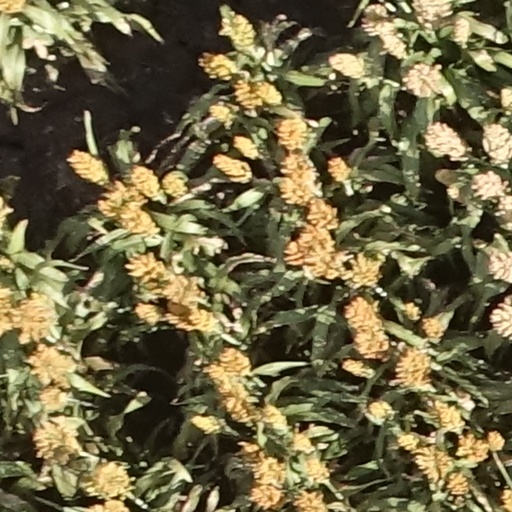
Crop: sorghum